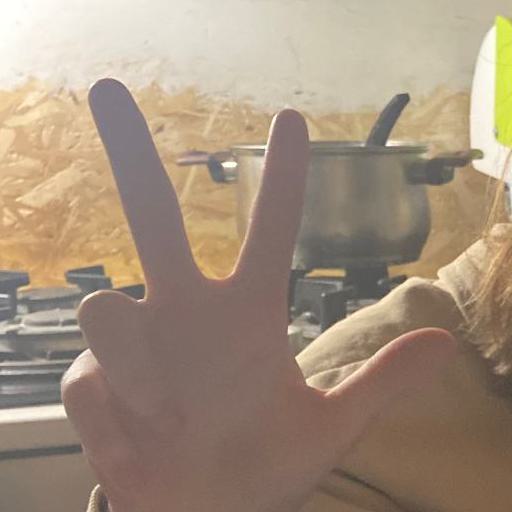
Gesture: three2